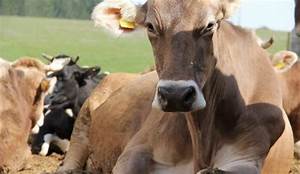
Label: cow